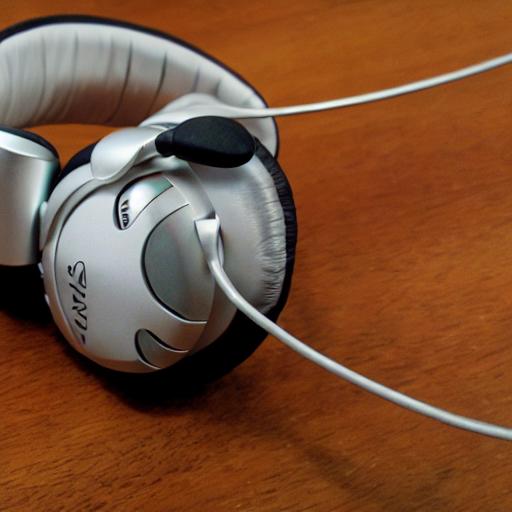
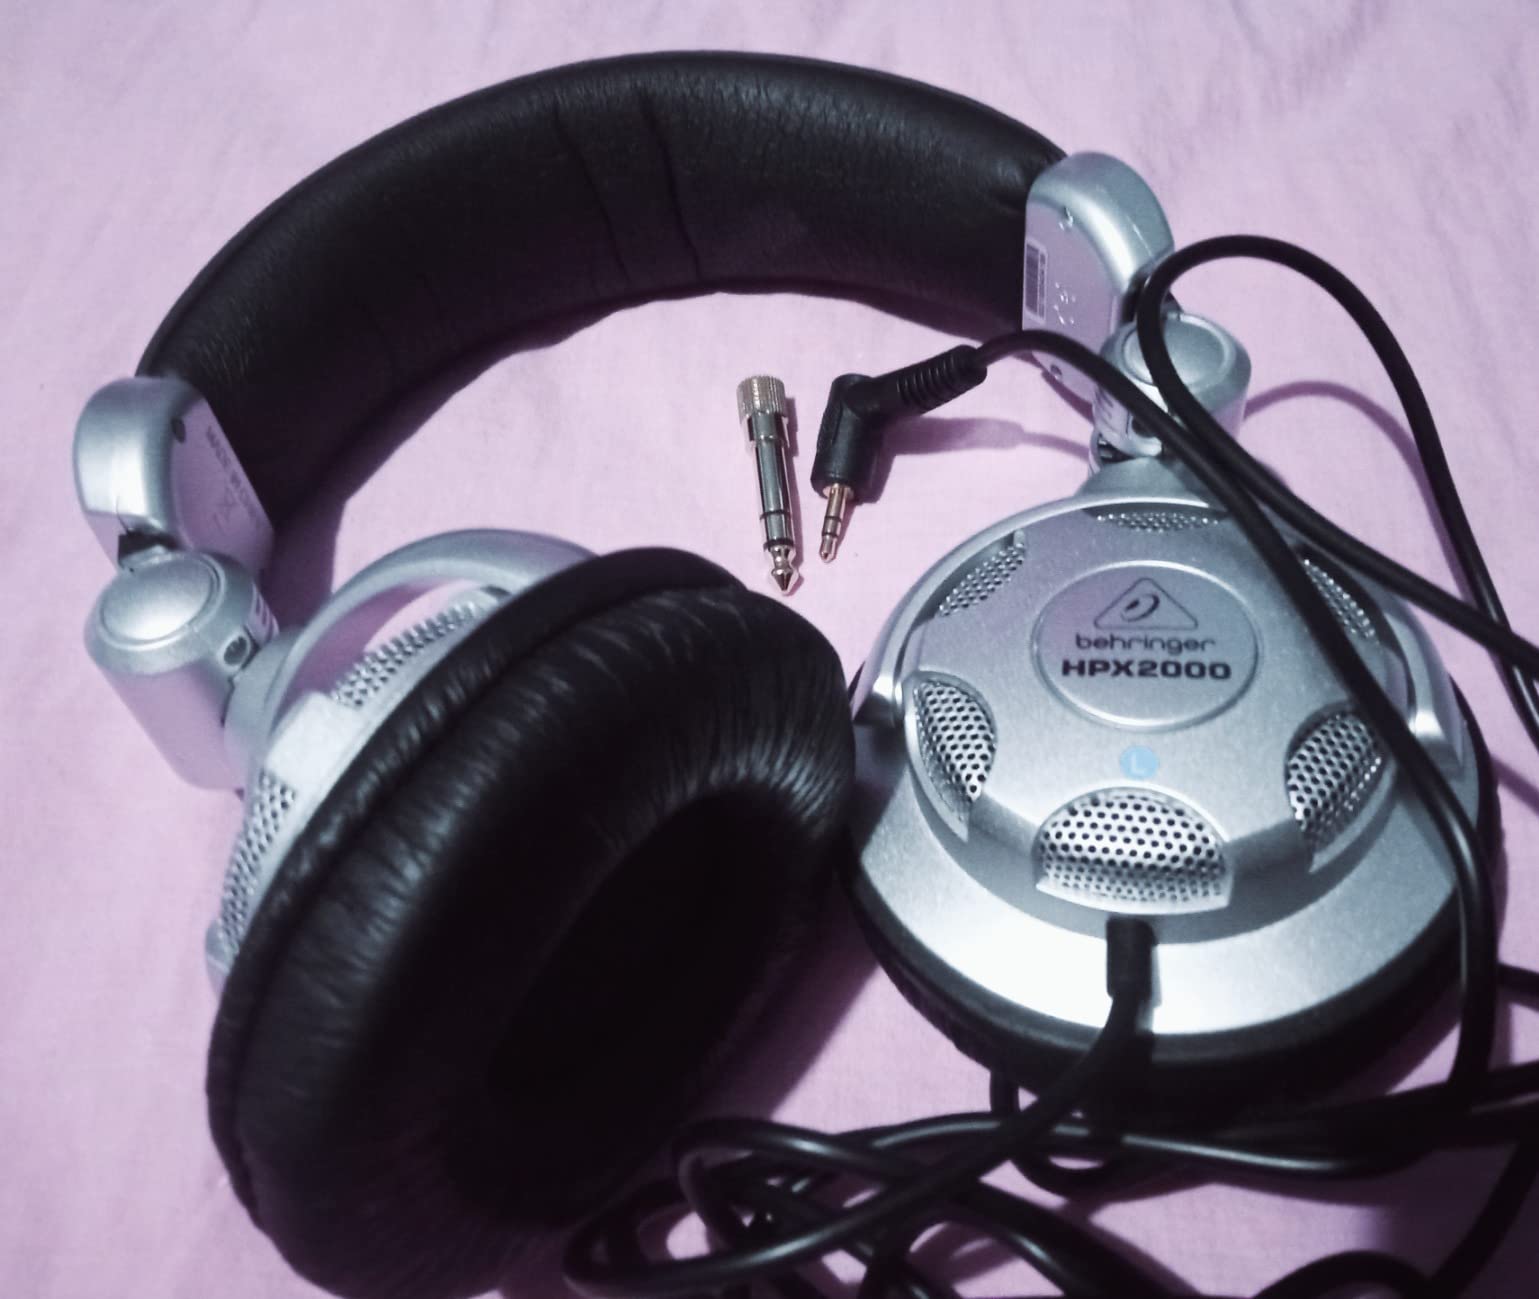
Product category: headphones
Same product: no